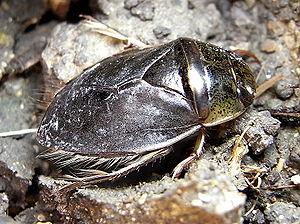
La Naucore est un insecte hémiptère hétéroptère de la famille des Naucoridae. C'est une punaise aquatique capable de nager rapidement.